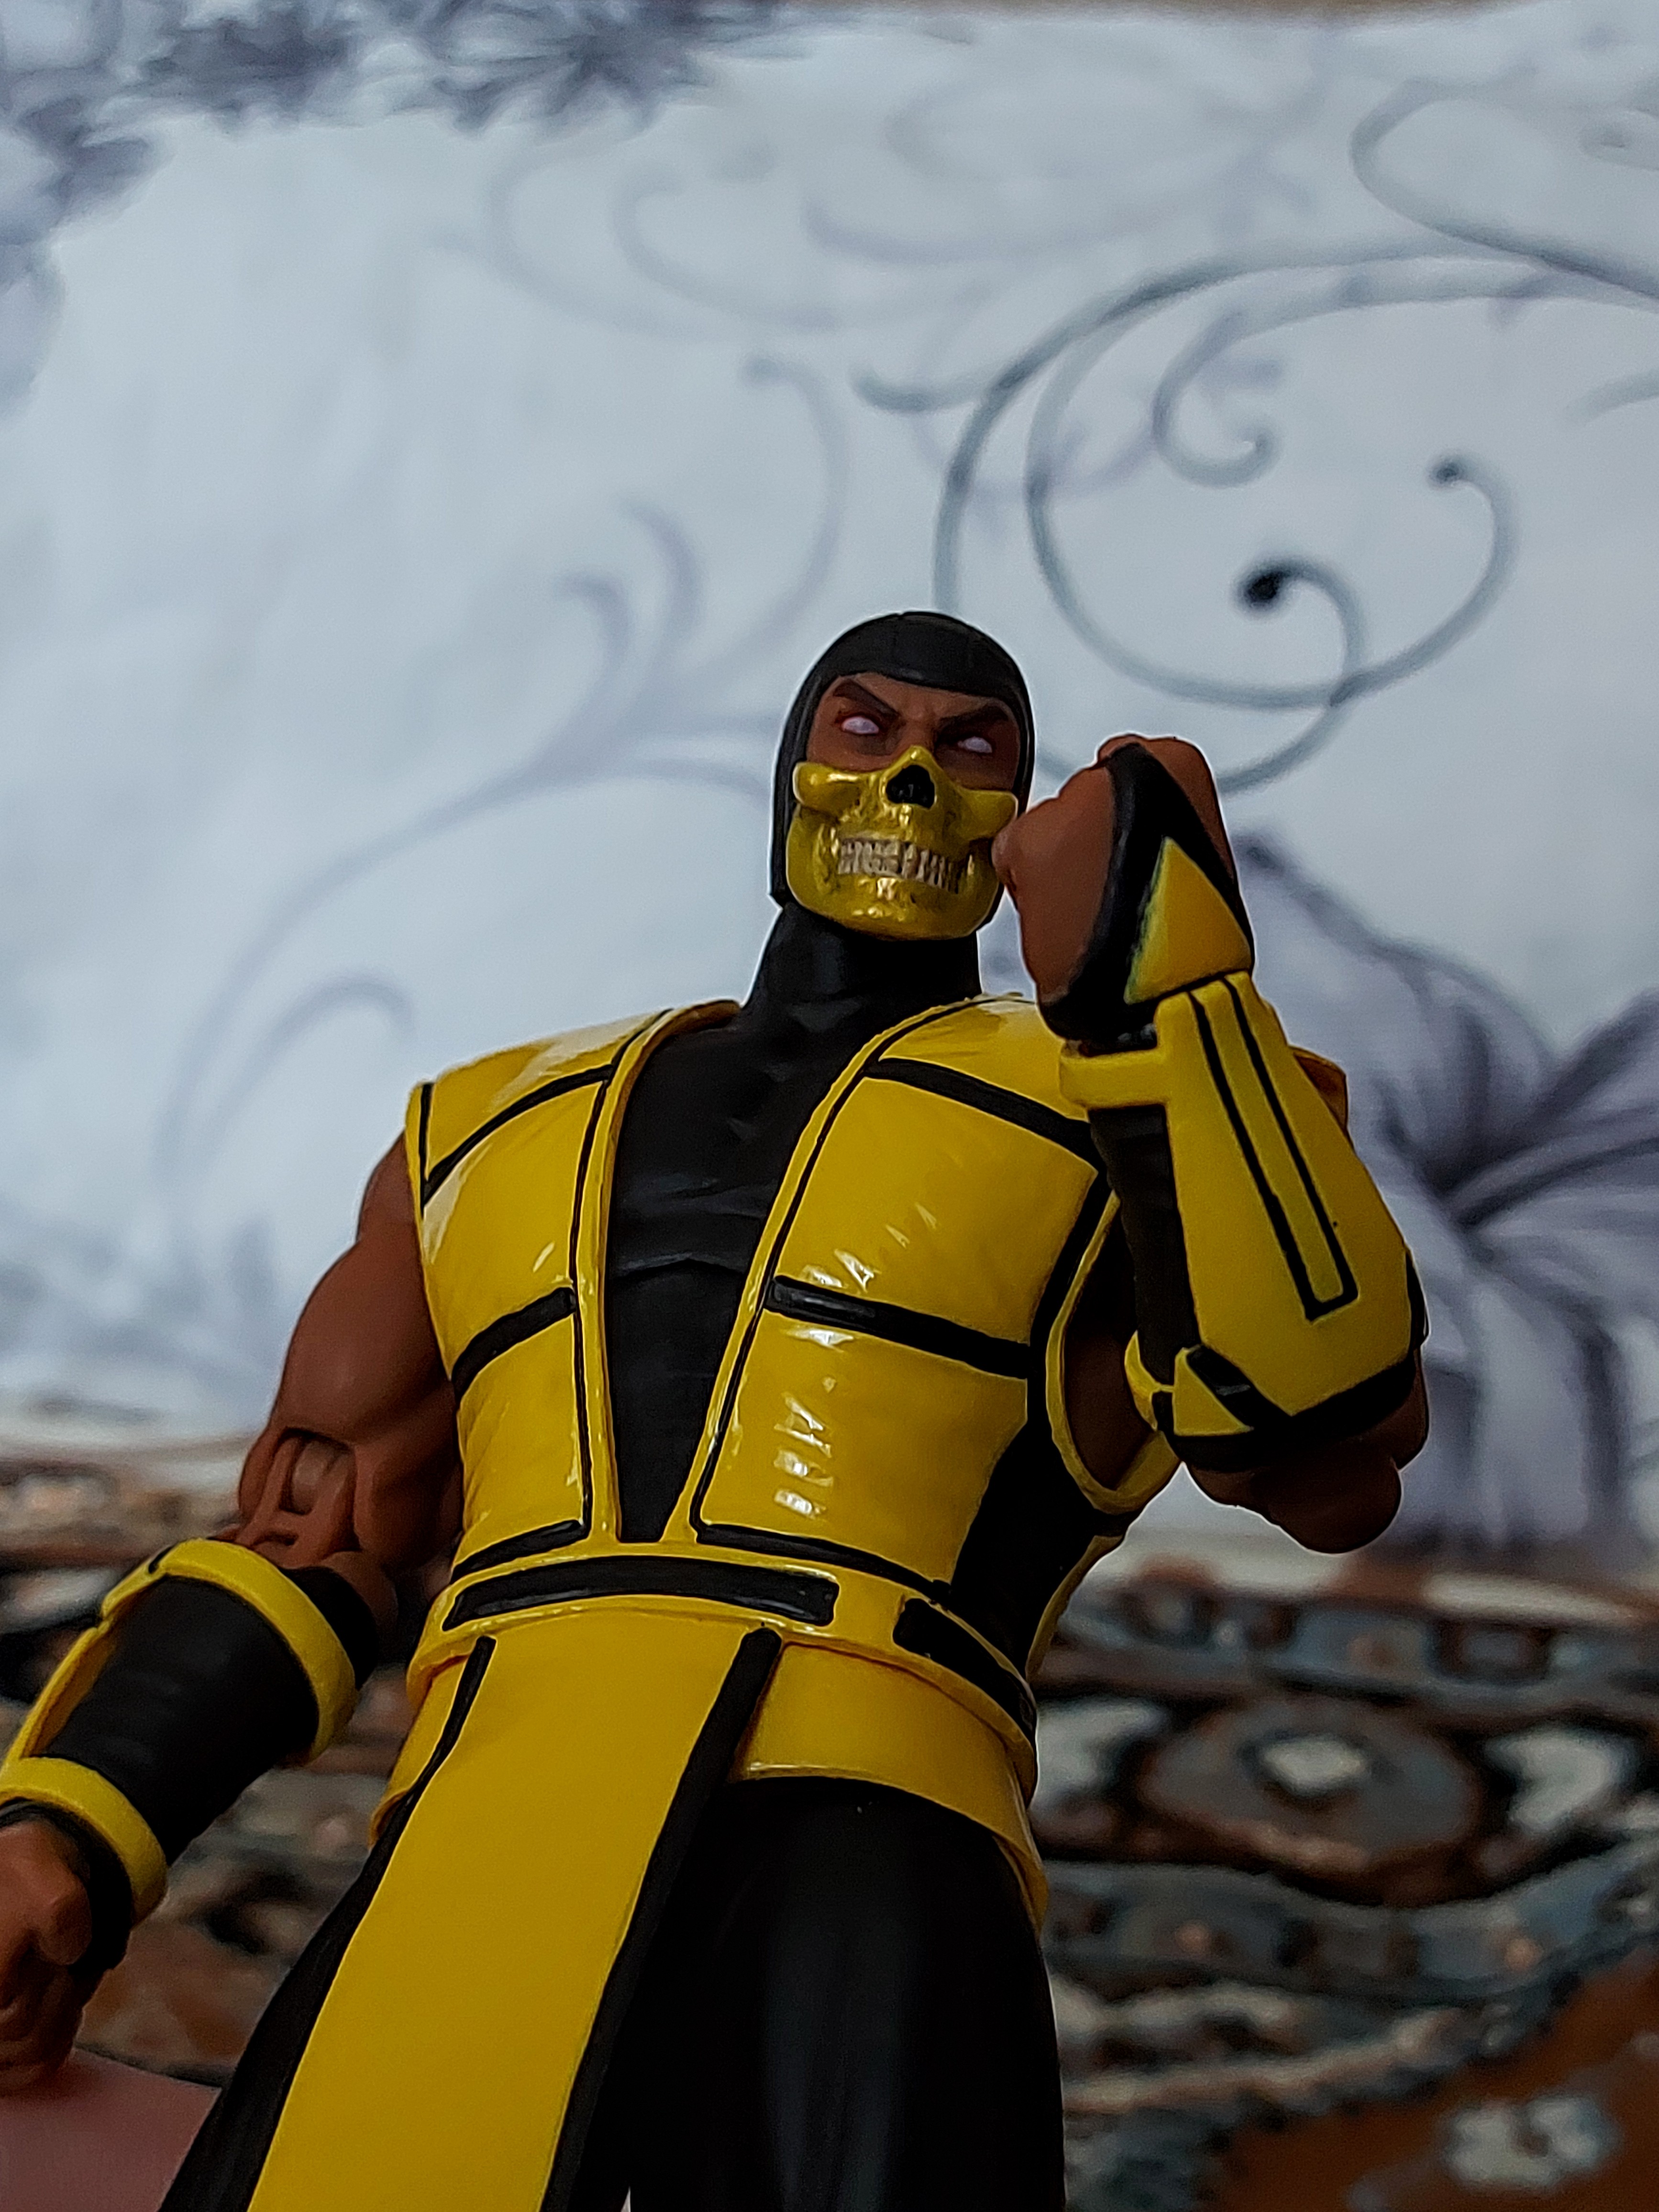
scorpion, storm, collectibles, human body, sleeve, yellow, gesture, armour, art, cape, personal protective equipment, fictional character, knight, costume design, action figure, uniform, fiction, costume, hero, spandex, cloak, animation, cuirass